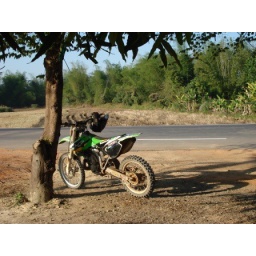
Bill's bike resting against a tree